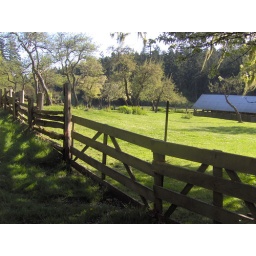
The fence to the pasture at an historic farm near our campsite on Salt Spring Island...